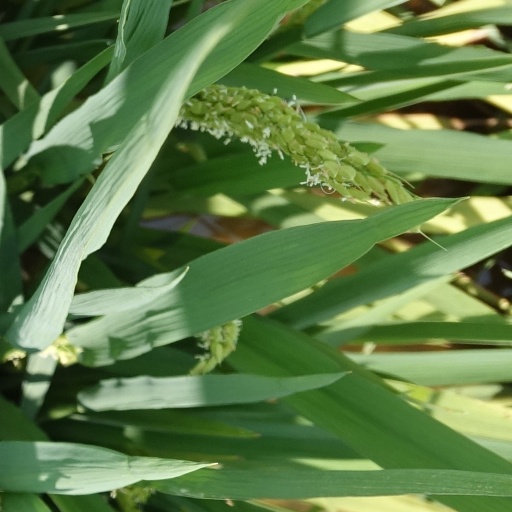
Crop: rice